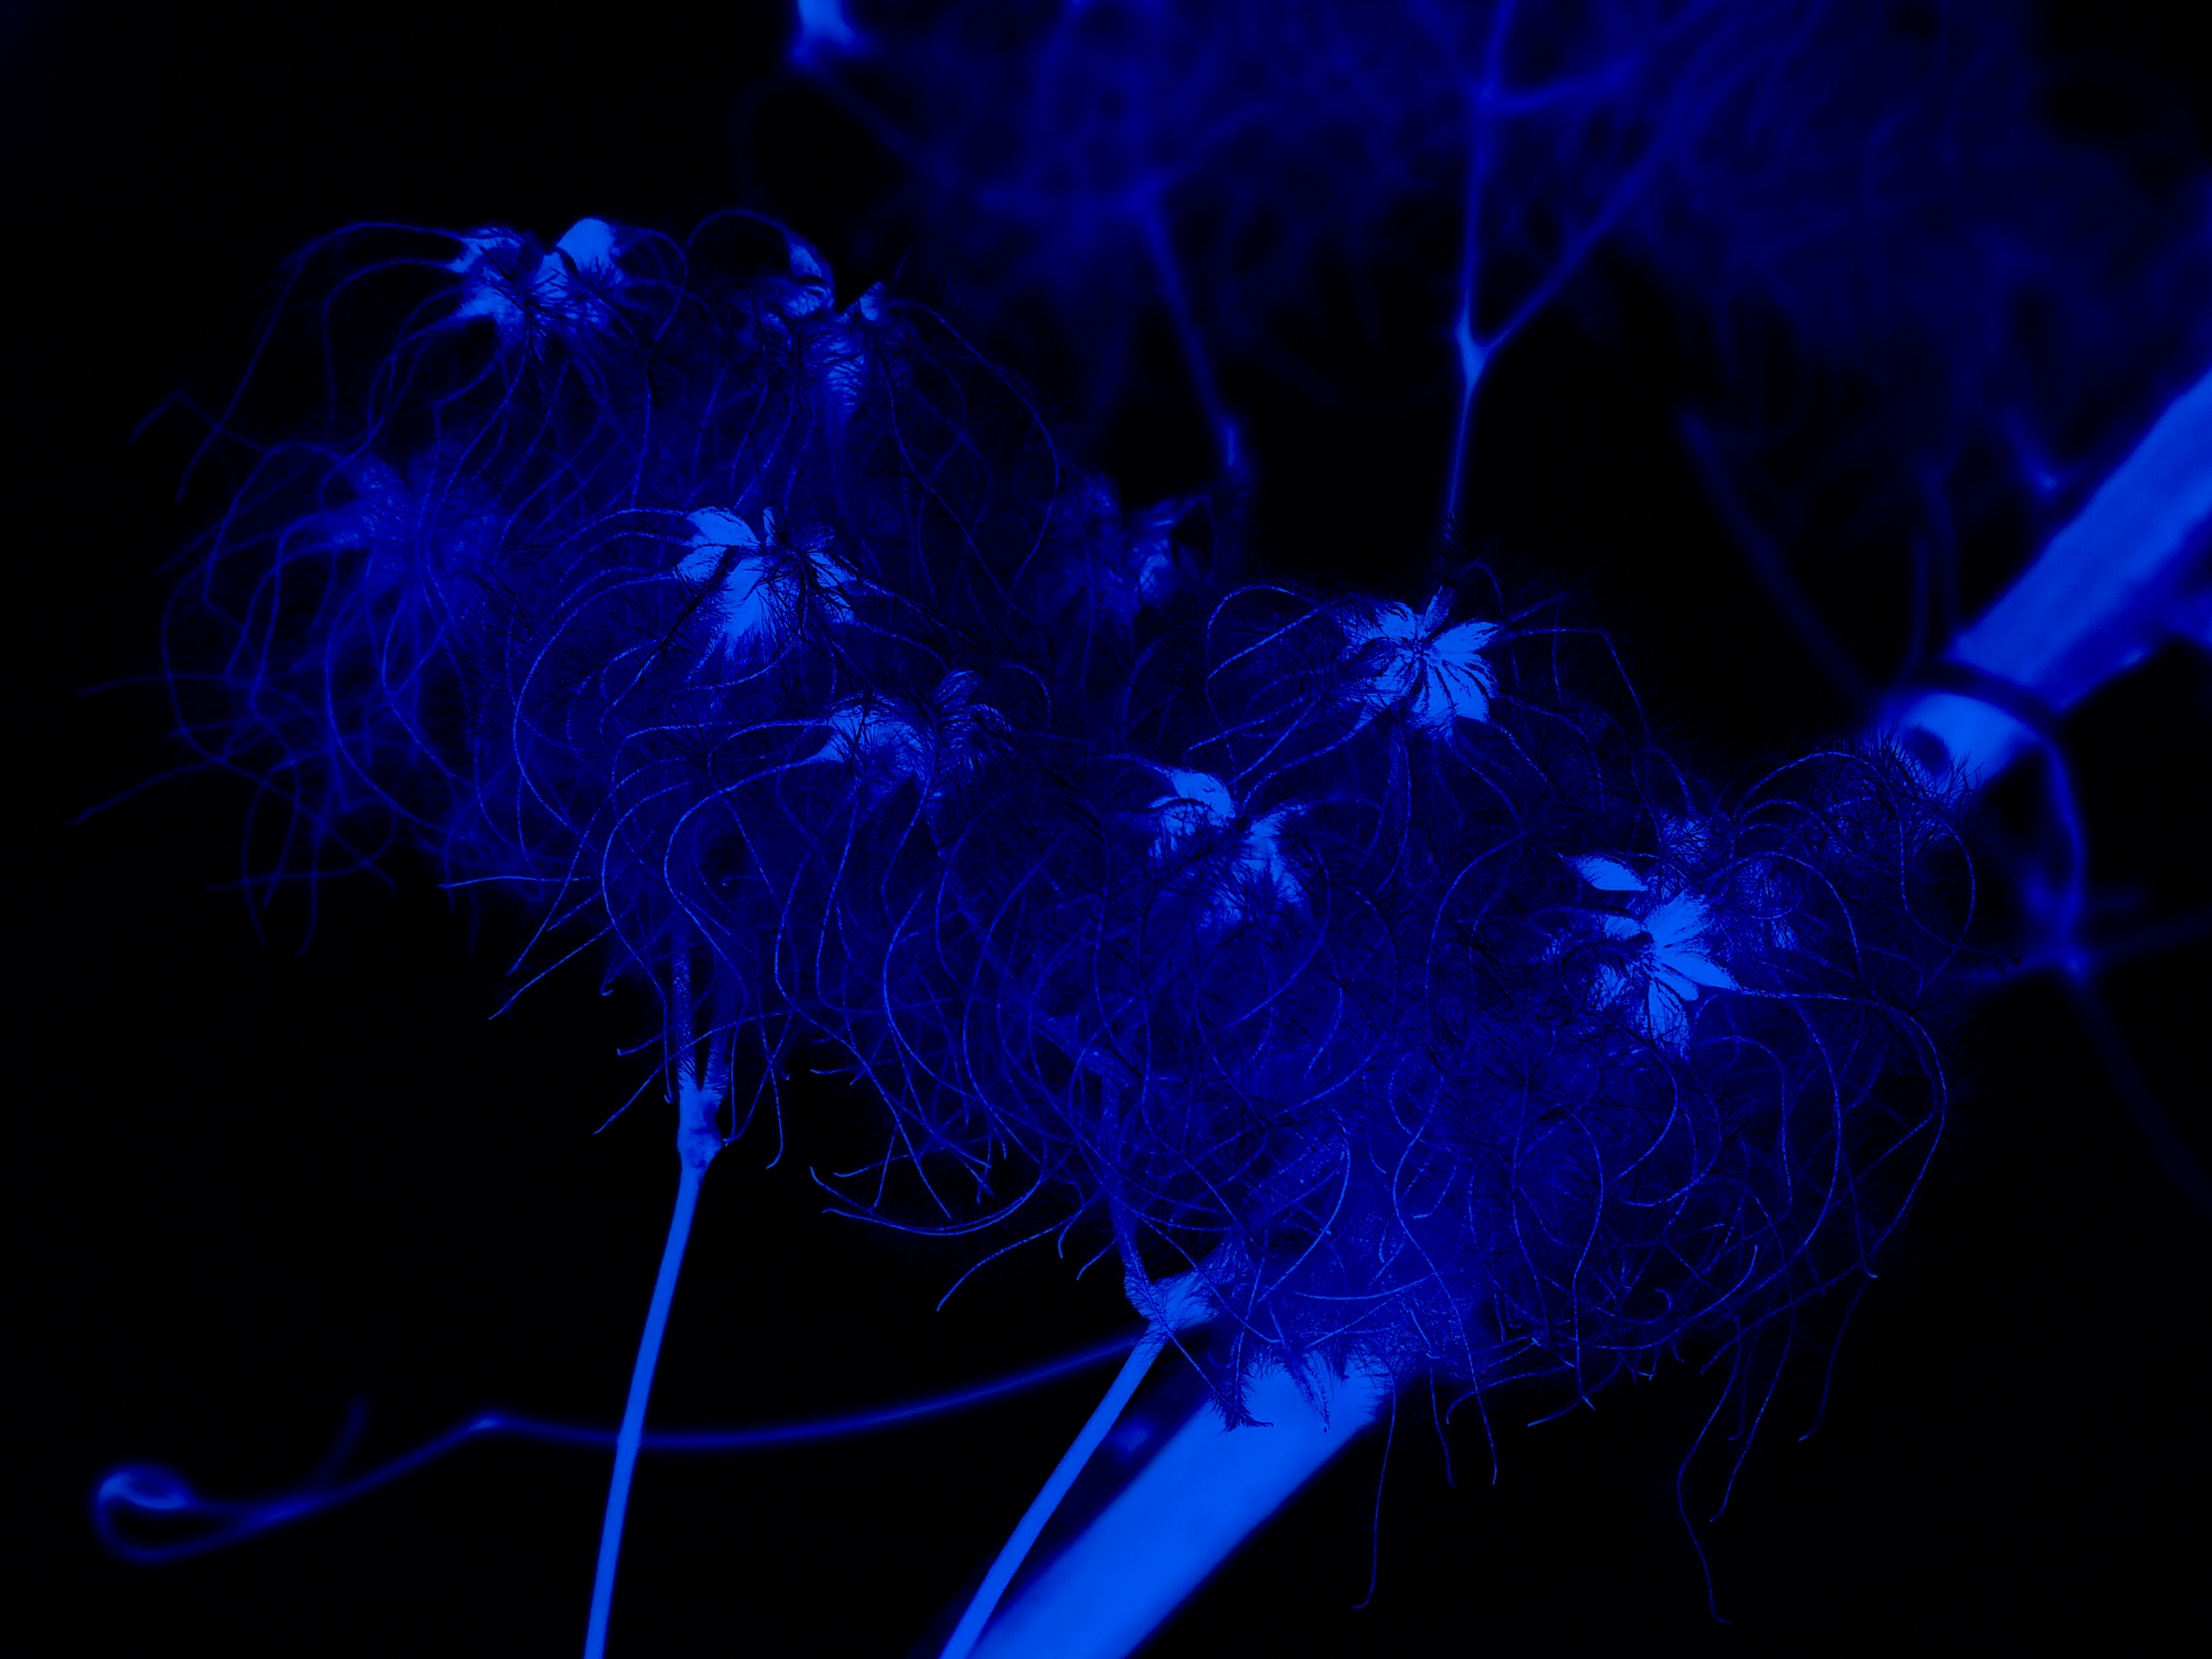
wing, plant, night, line, darkness, blue, invertebrate, background, marine invertebrates